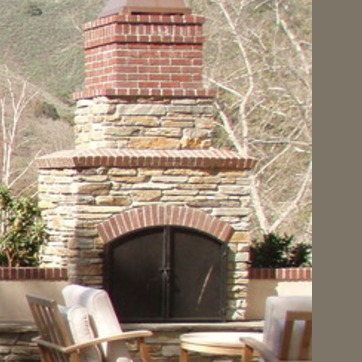
Material: stone